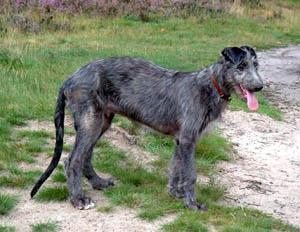
Scottish_deerhound